Lumiar

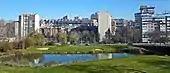
View of "Golfe Paço do Lumiar", a golf course in Lumiar

The parish, once a rural area, has witnessed a steady urban development since the beginning of the 19th century. Still, it was not uncommon for peasants to come to Lumiar up to the first half of the 20th century.